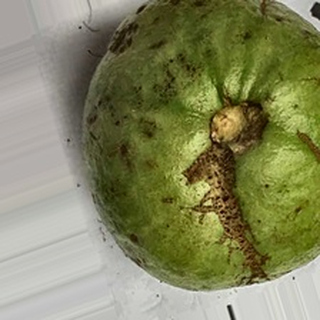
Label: guava_anthracnose